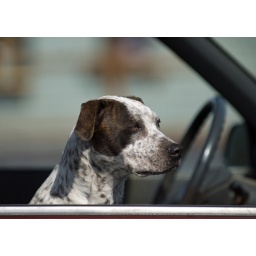
dog in a truck